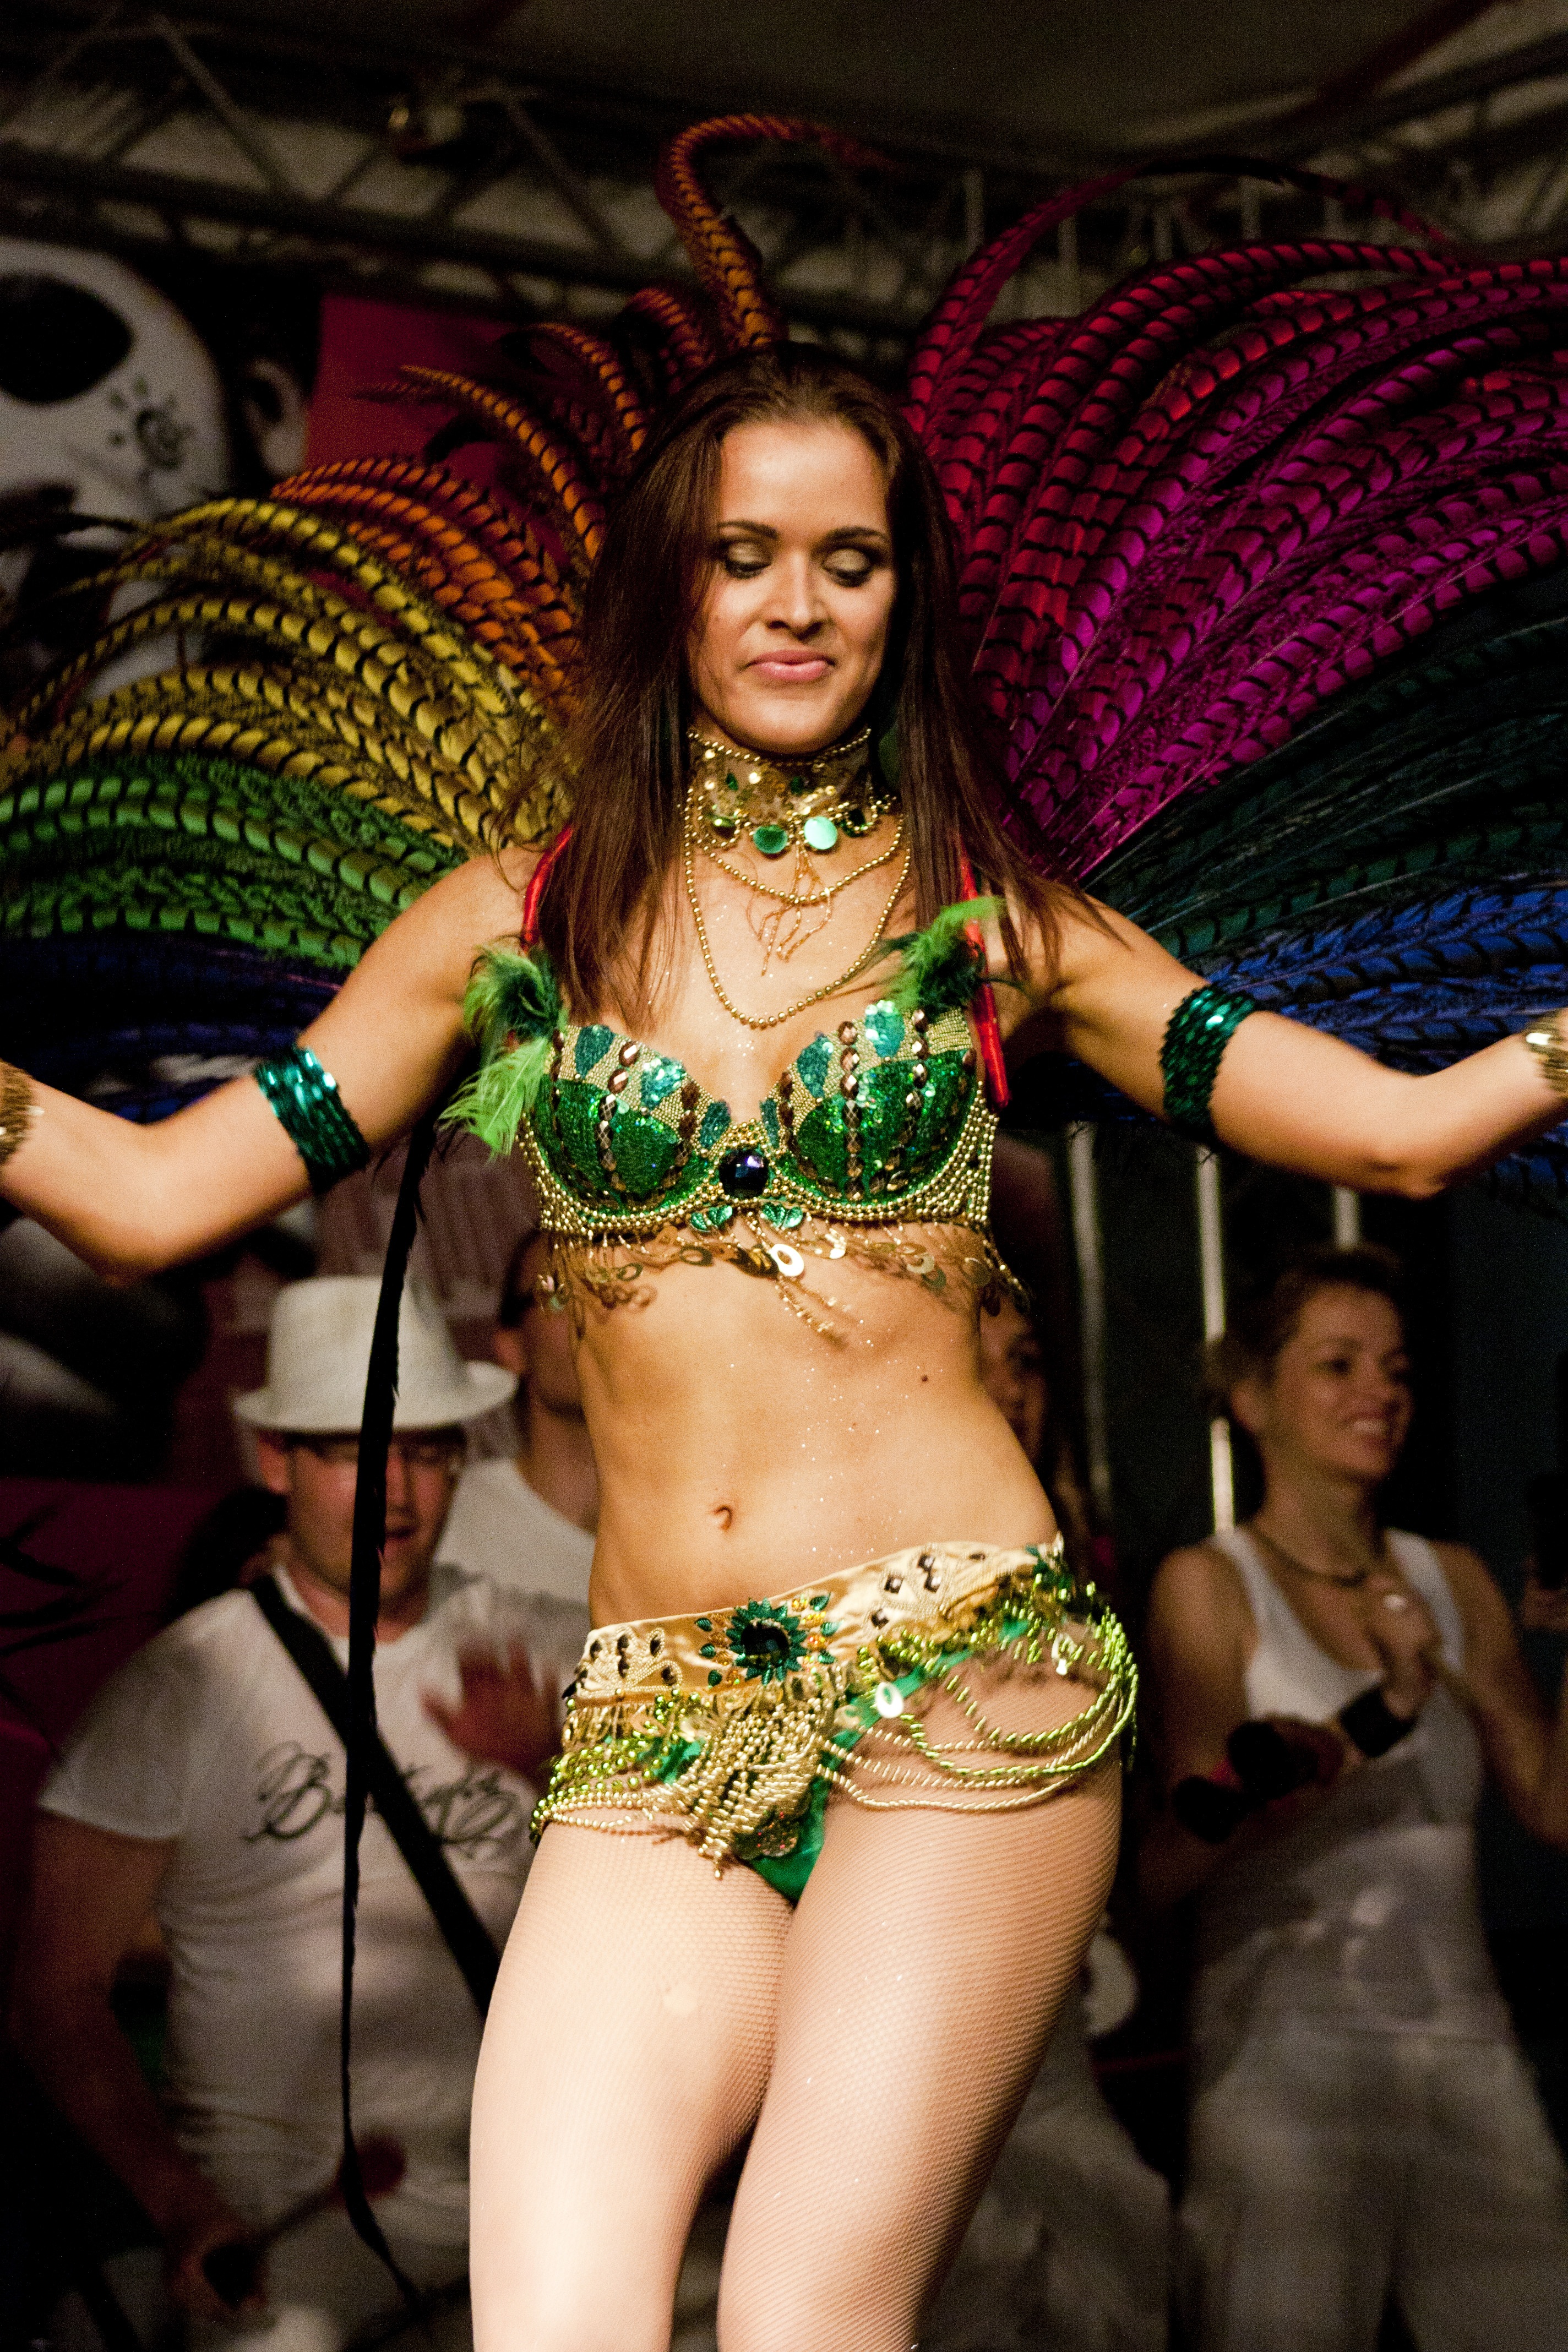
trunk, concert, dance, young, bikini, human body, outdoors, outside, happy, women, joy, sexy, samba, event, bella, sensual, performing arts, abdomen, brazilian show